Bashattihalli

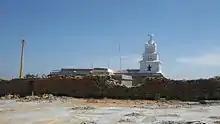
sri Ramaligeshwar Temple

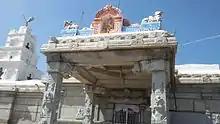
Sri Ramaligeshwara Temple

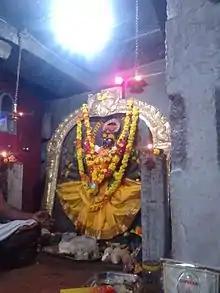
Sri chamundeswari

The climate is dry and hot during summer. The average rainfall is 768 mm, which is slightly above the district's average rainfall. On average, it rains 45 days in a year.